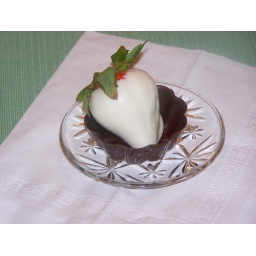
strawb in choc cup on glass plate